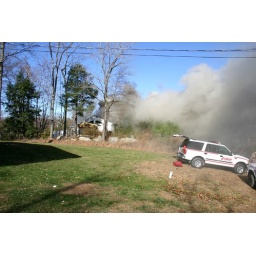
fire has self vented thru windows and doors blown out by flashover